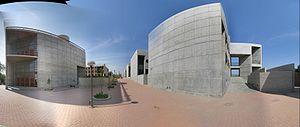
L'Institut indien de management d'Ahmedabad est un institut de gestion situé à Ahmedabad dans l'état du Gujarat. C'est l'une des treize écoles de commerce indiennes à porter l'appellation IIM.